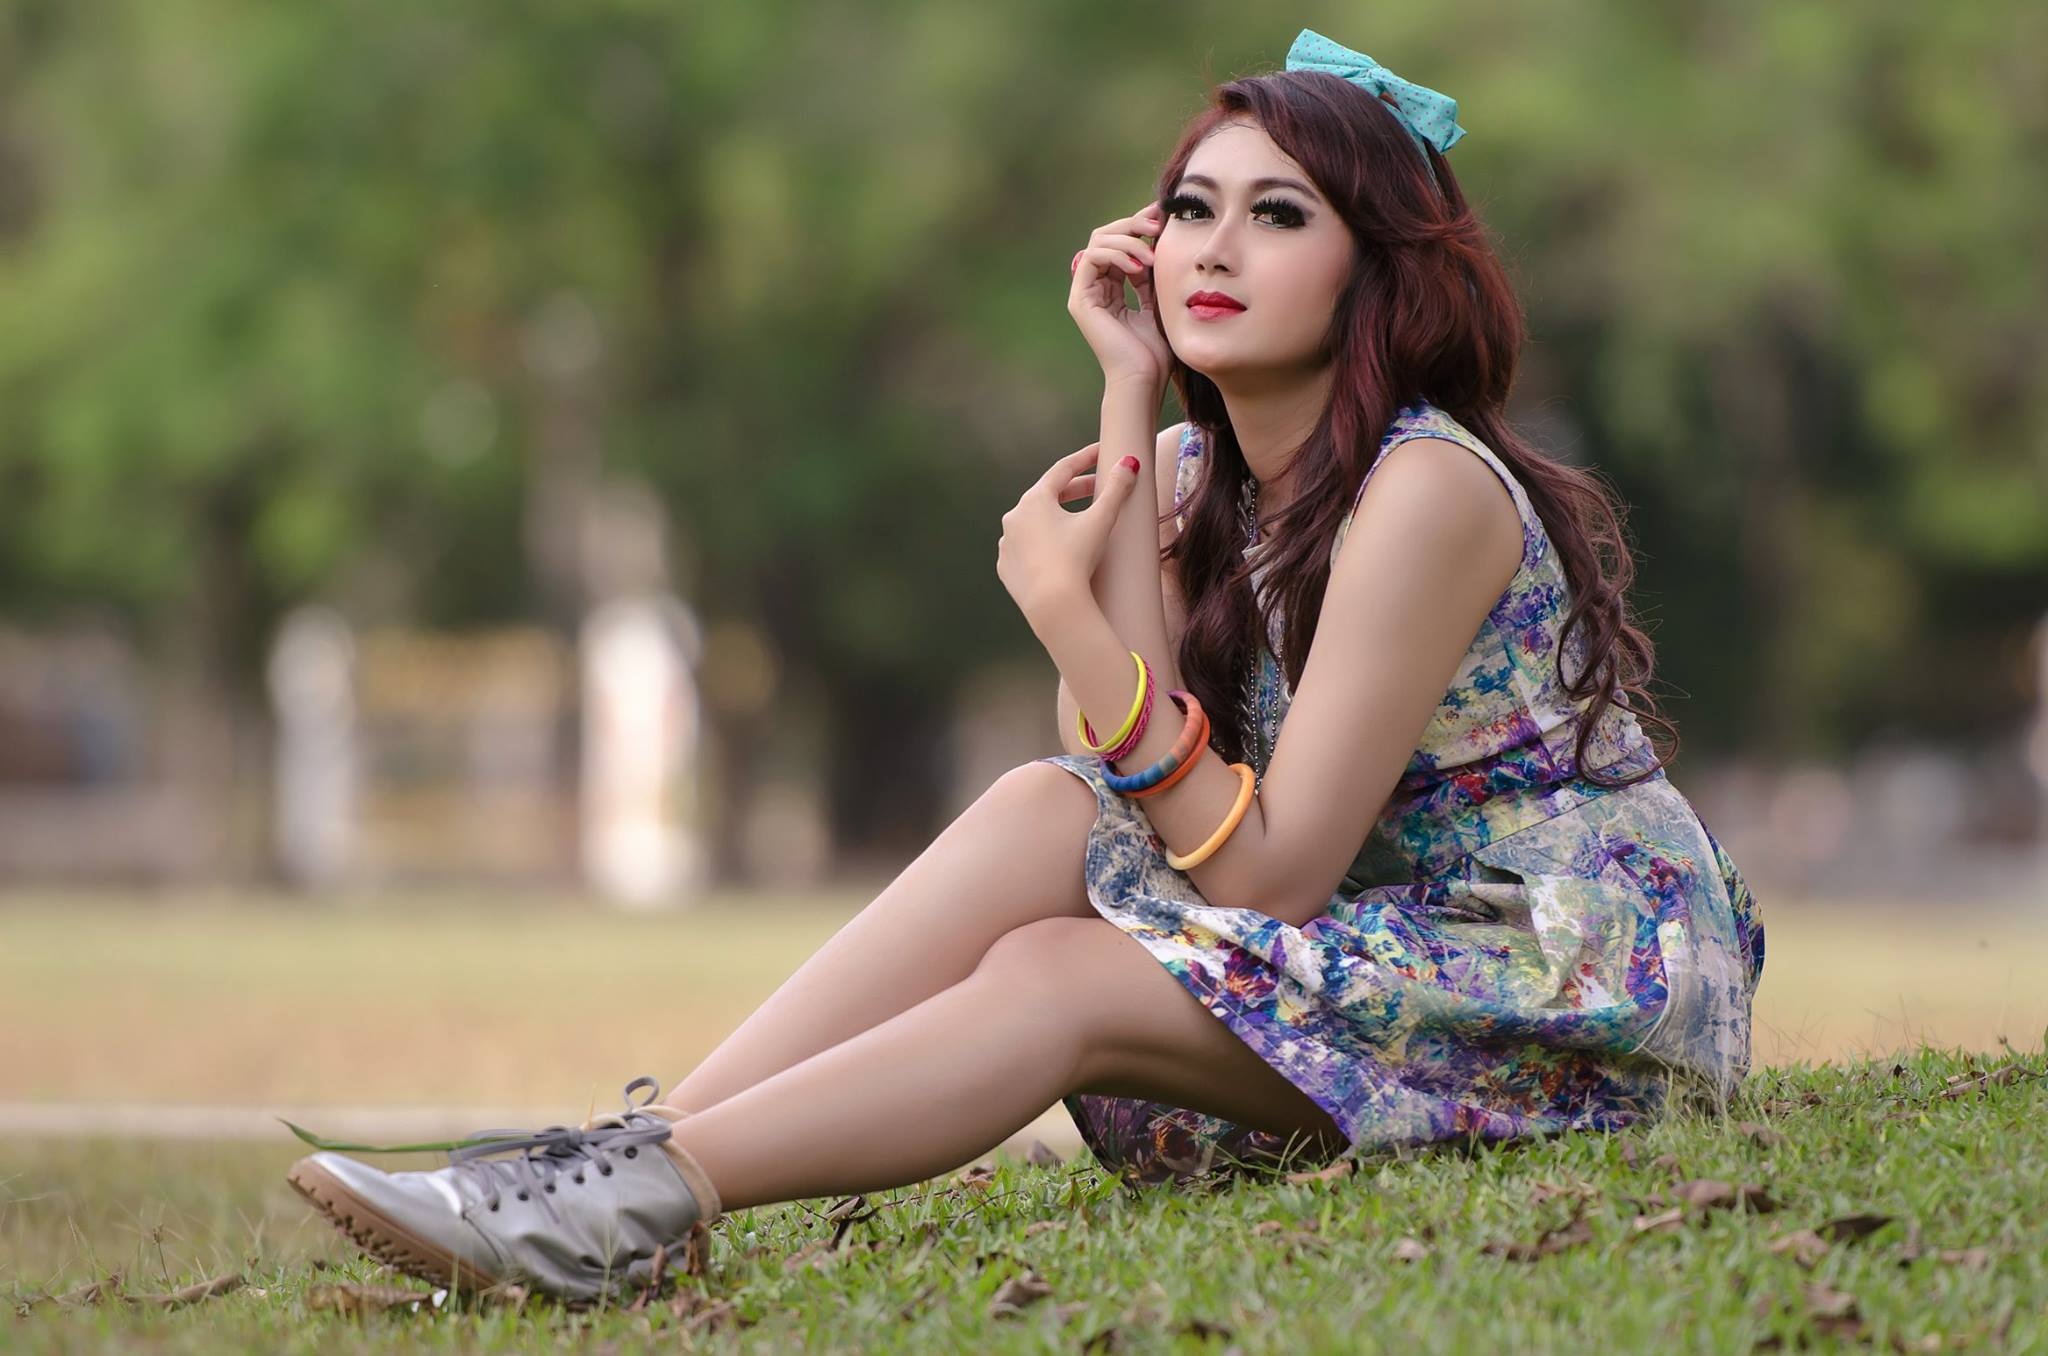
person, people, girl, woman, hair, photography, photographer, photo, summer, female, leg, portrait, model, spring, sitting, fashion, clothing, lady, lifestyle, hairstyle, long hair, dress, eye, photograph, skin, beauty, indonesia, abdomen, photo shoot, brown hair, portrait photography, human positions, art model, supermodel